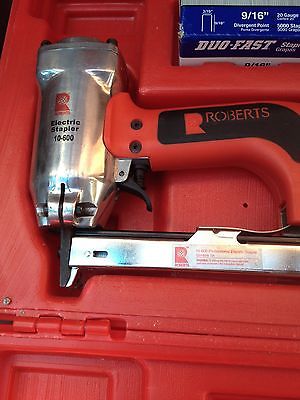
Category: stapler